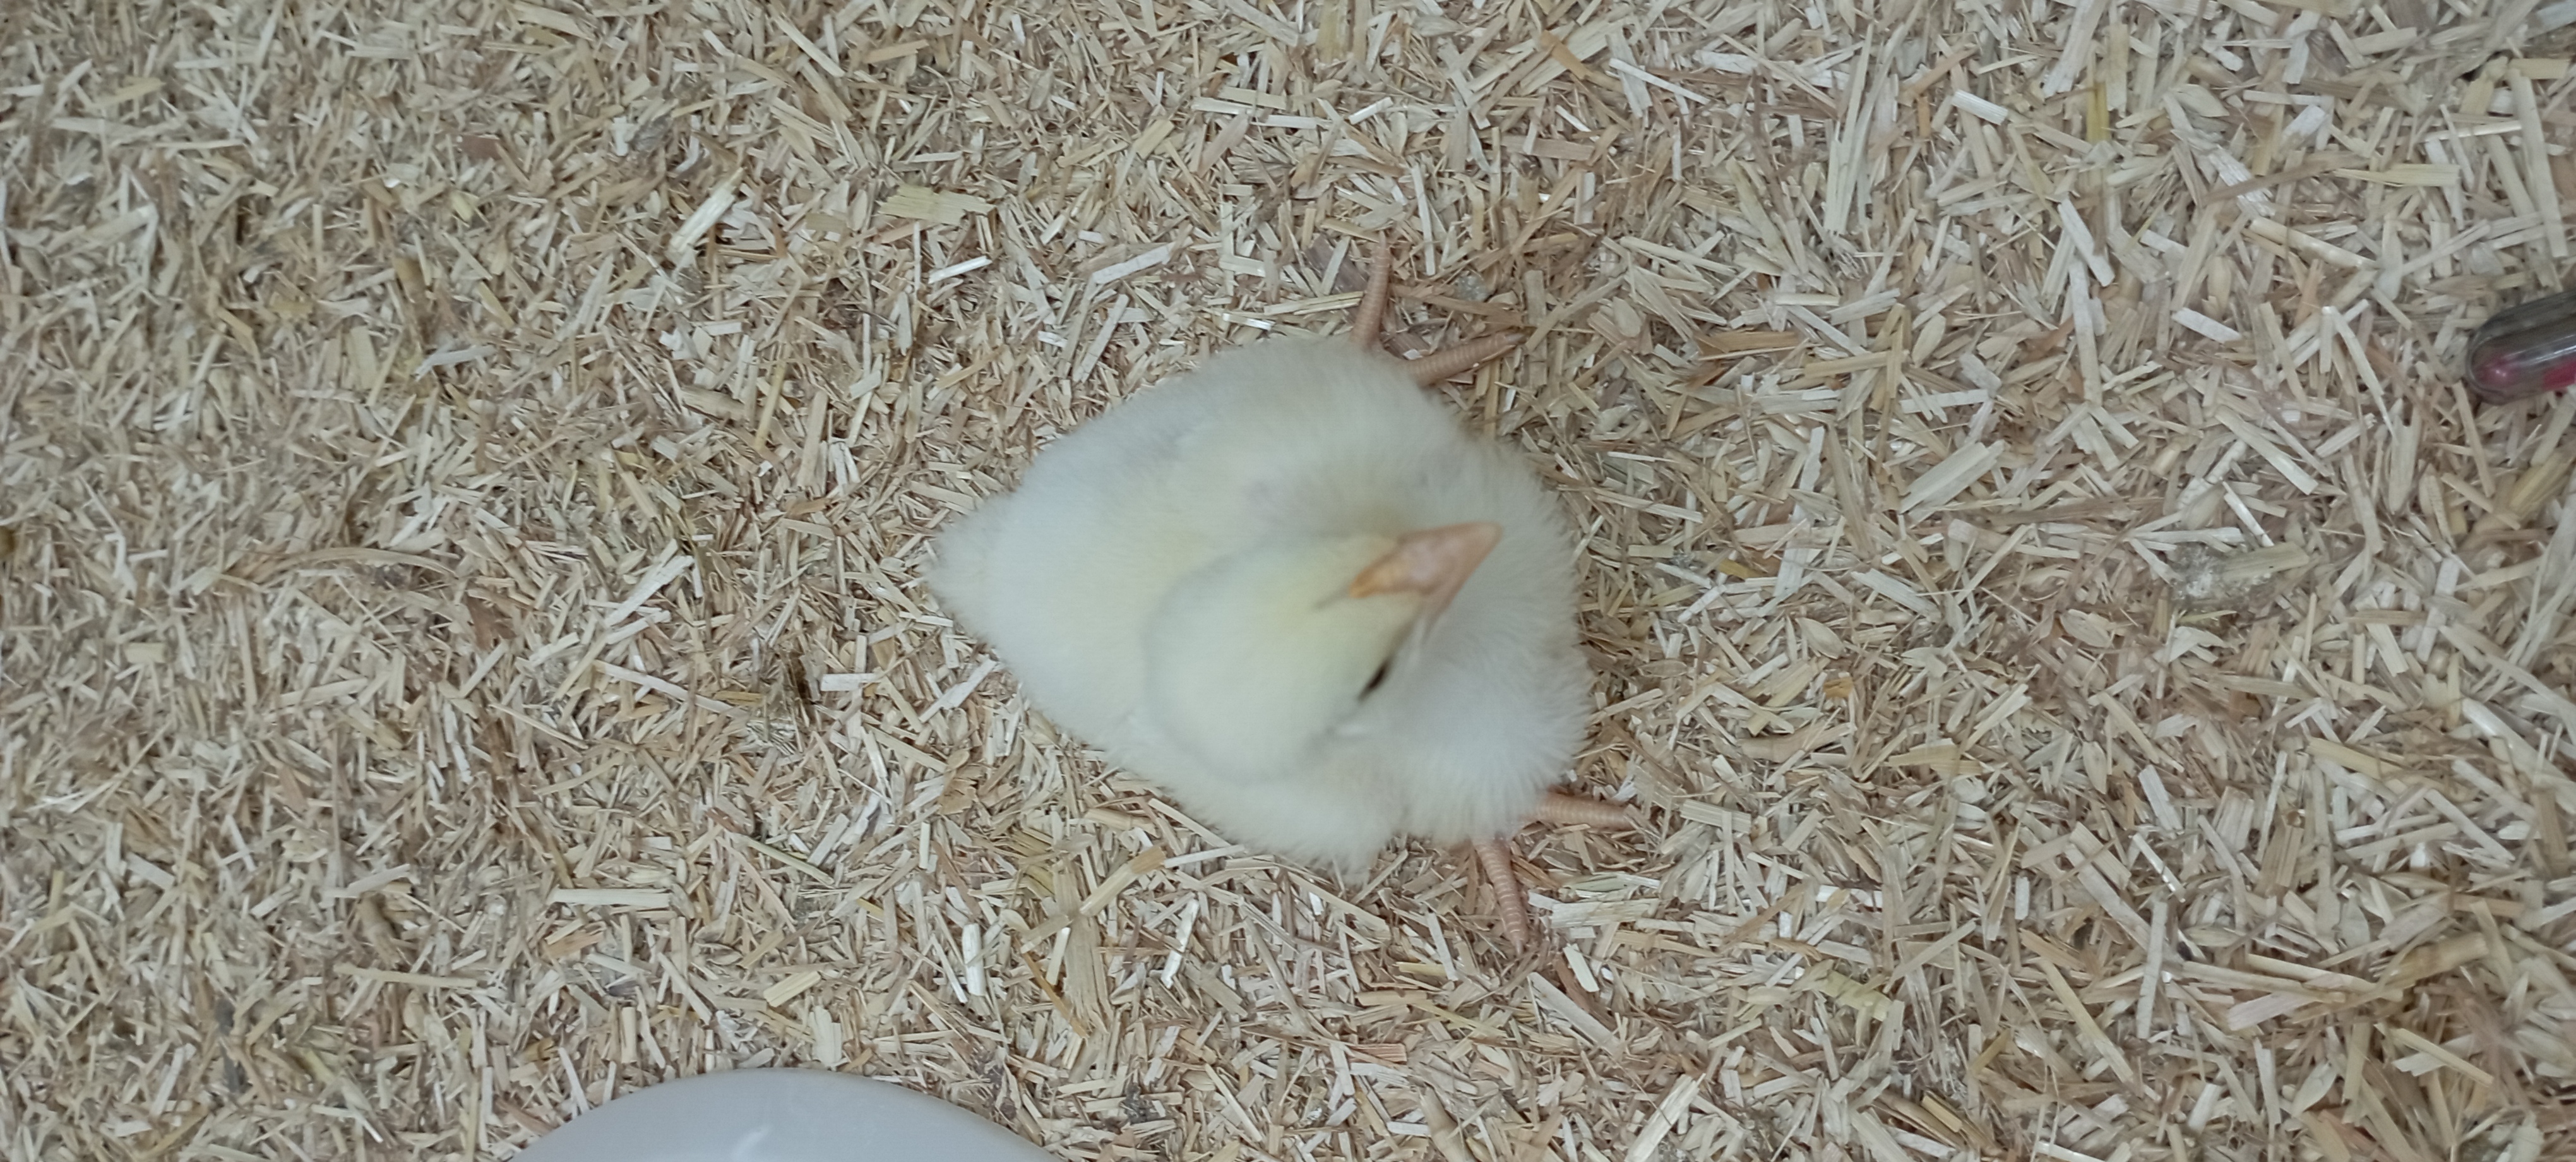
Weight: 165 g